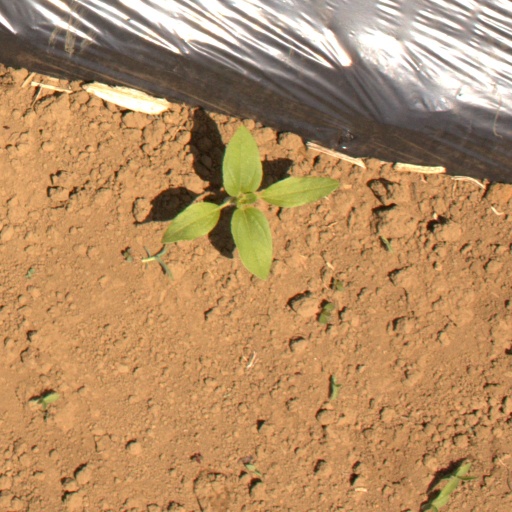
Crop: Jerusalem artichoke